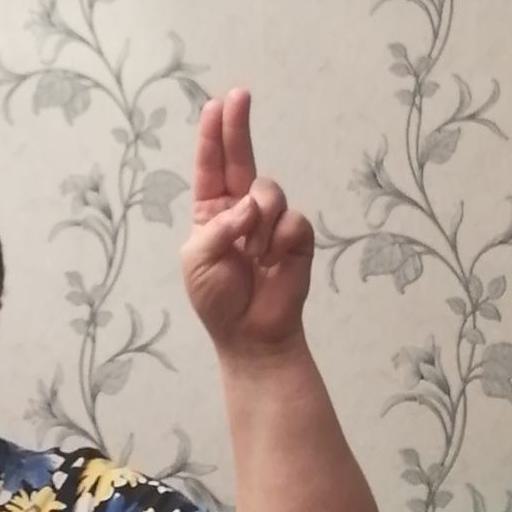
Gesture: two_up